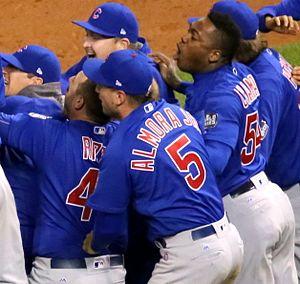
Albertin Aroldis Chapman De La Cruz est un lanceur de relève gaucher des Yankees de New York de la Ligue majeure de baseball.